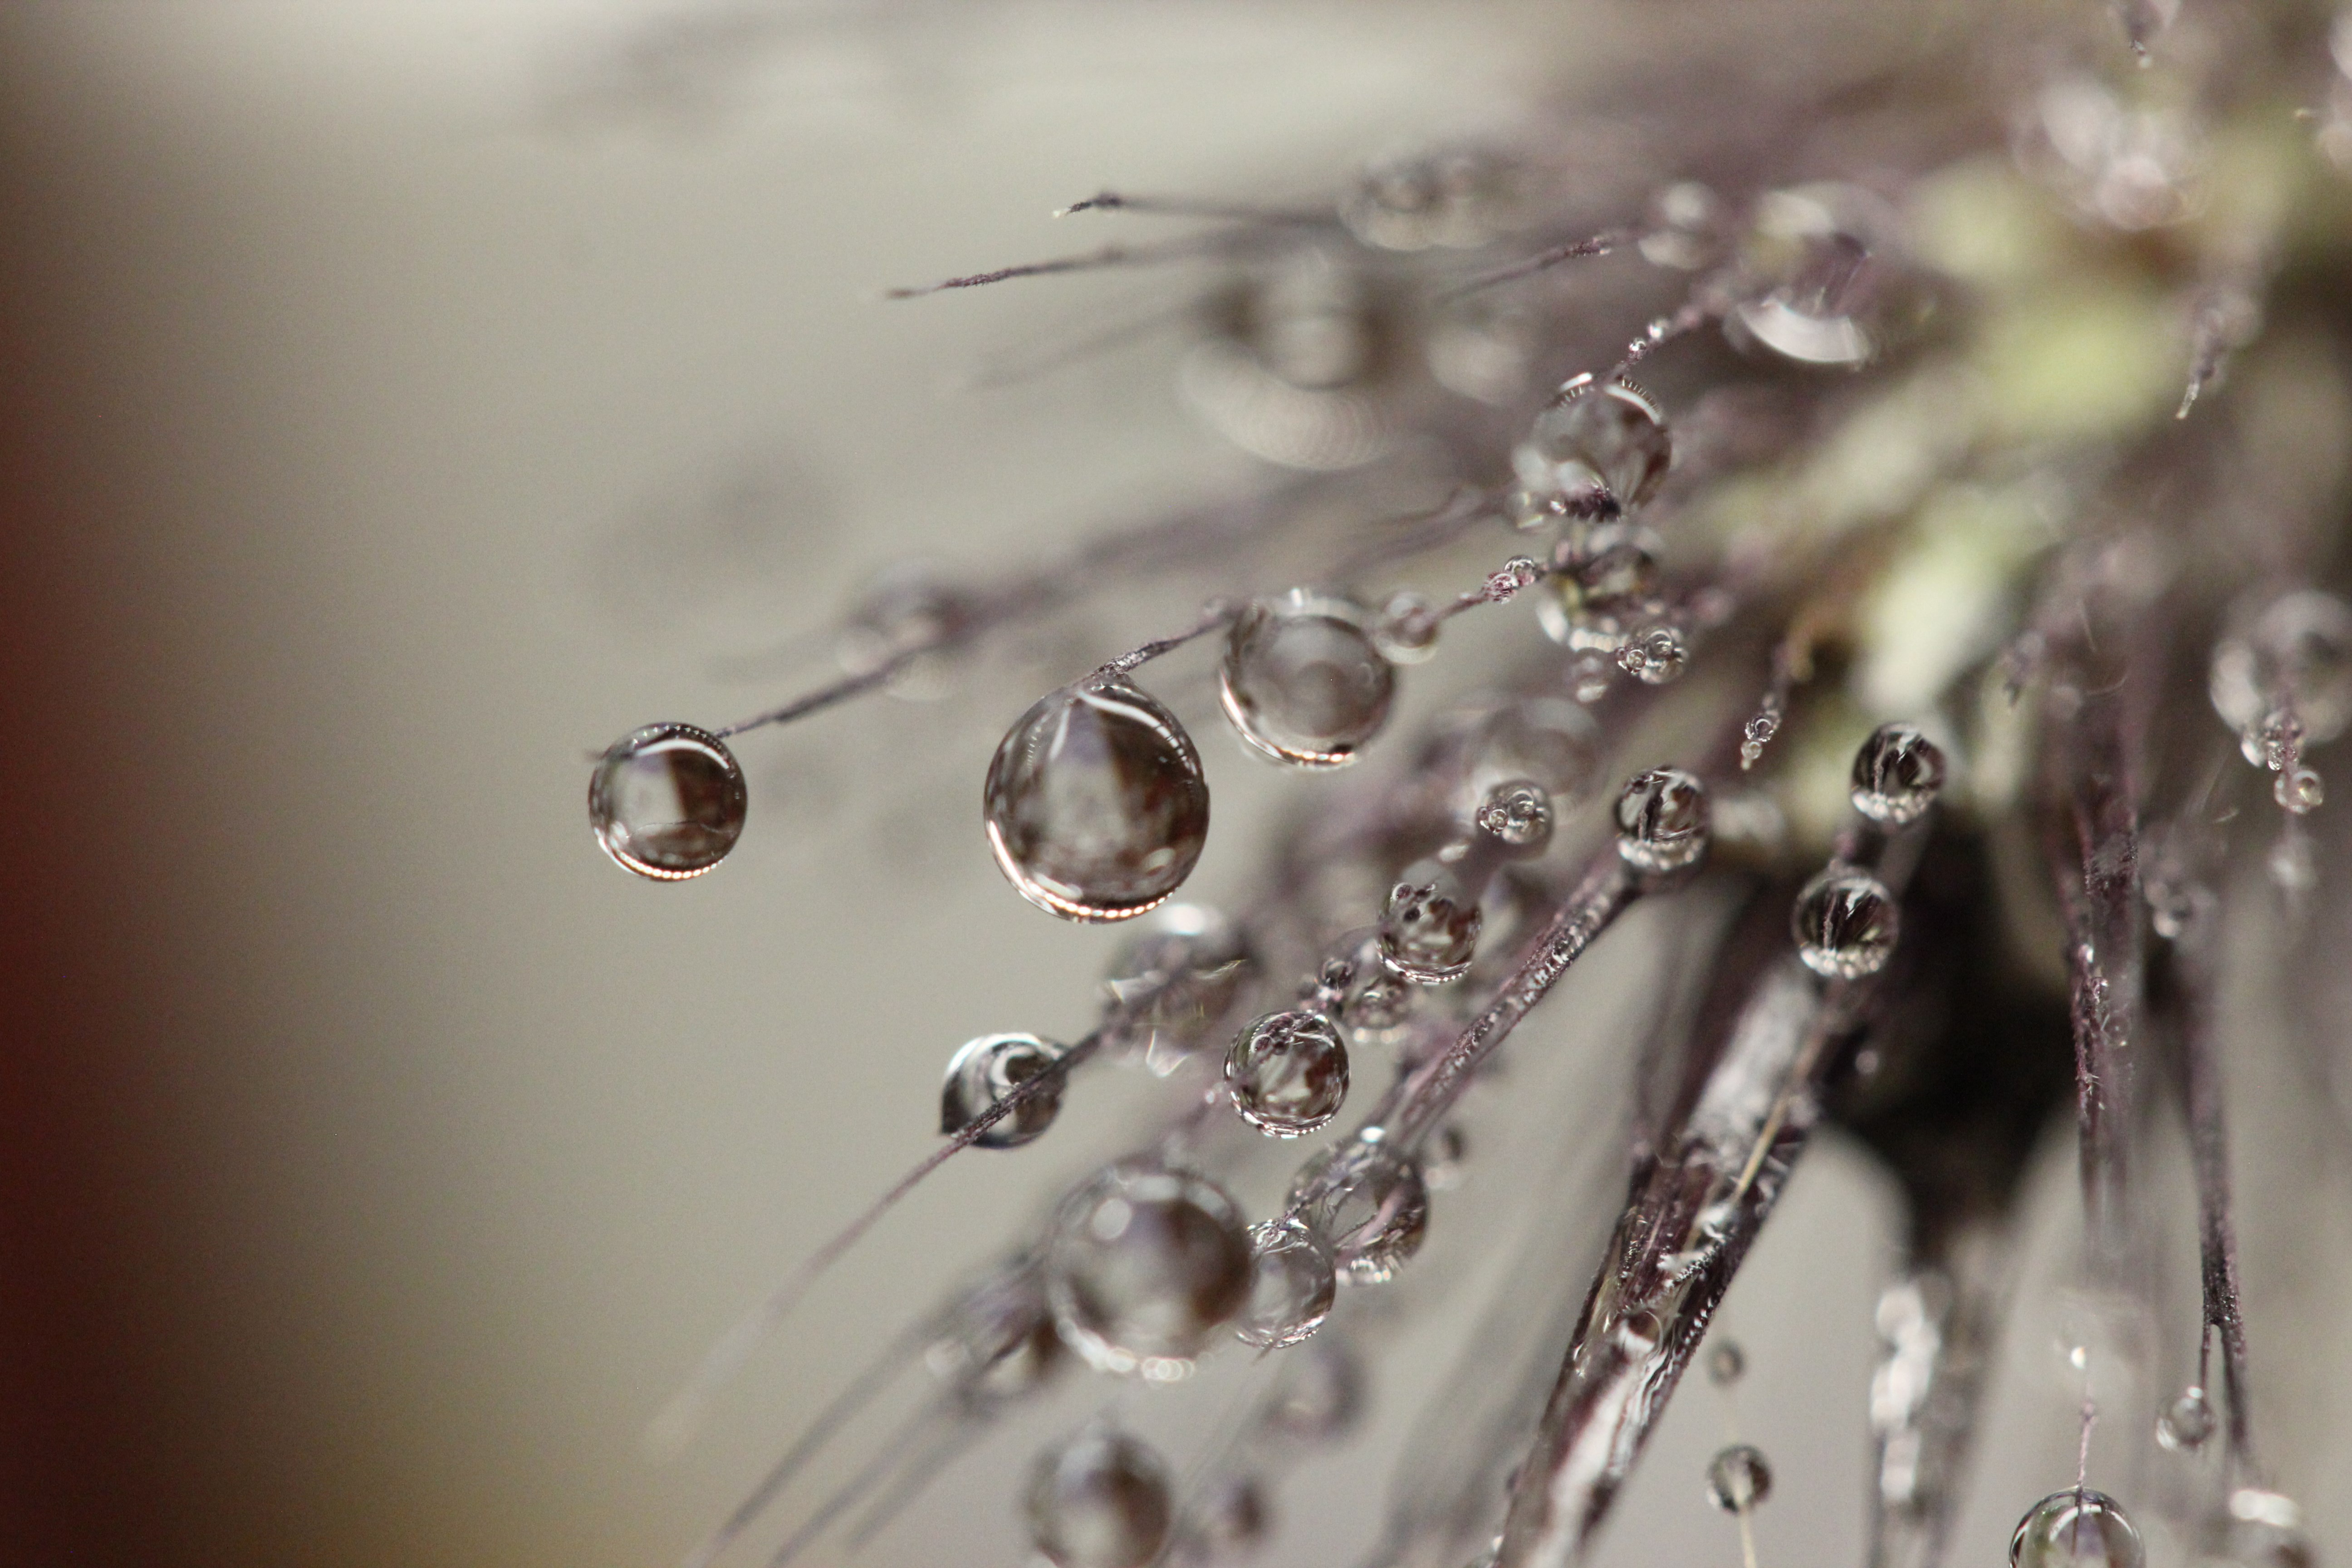
water, branch, droplet, drop, dew, photography, leaf, flower, wet, twig, close up, dewdrops, moisture, freezing, macro photography